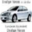
Label: automobile